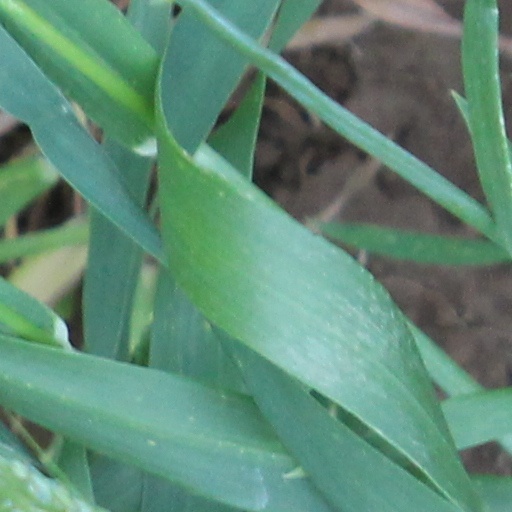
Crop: wheat